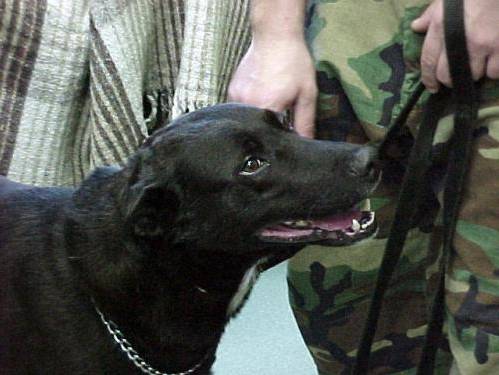
Label: dog